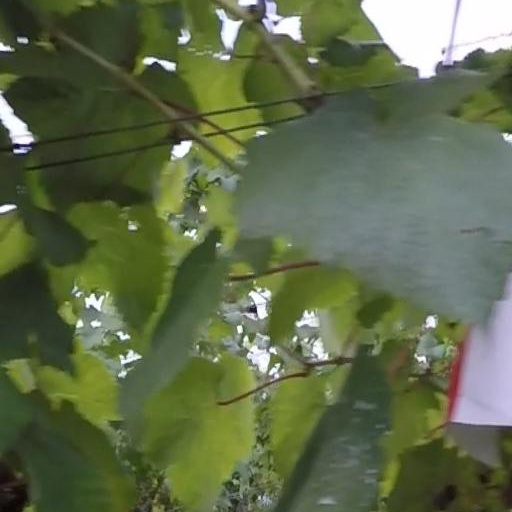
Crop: grape